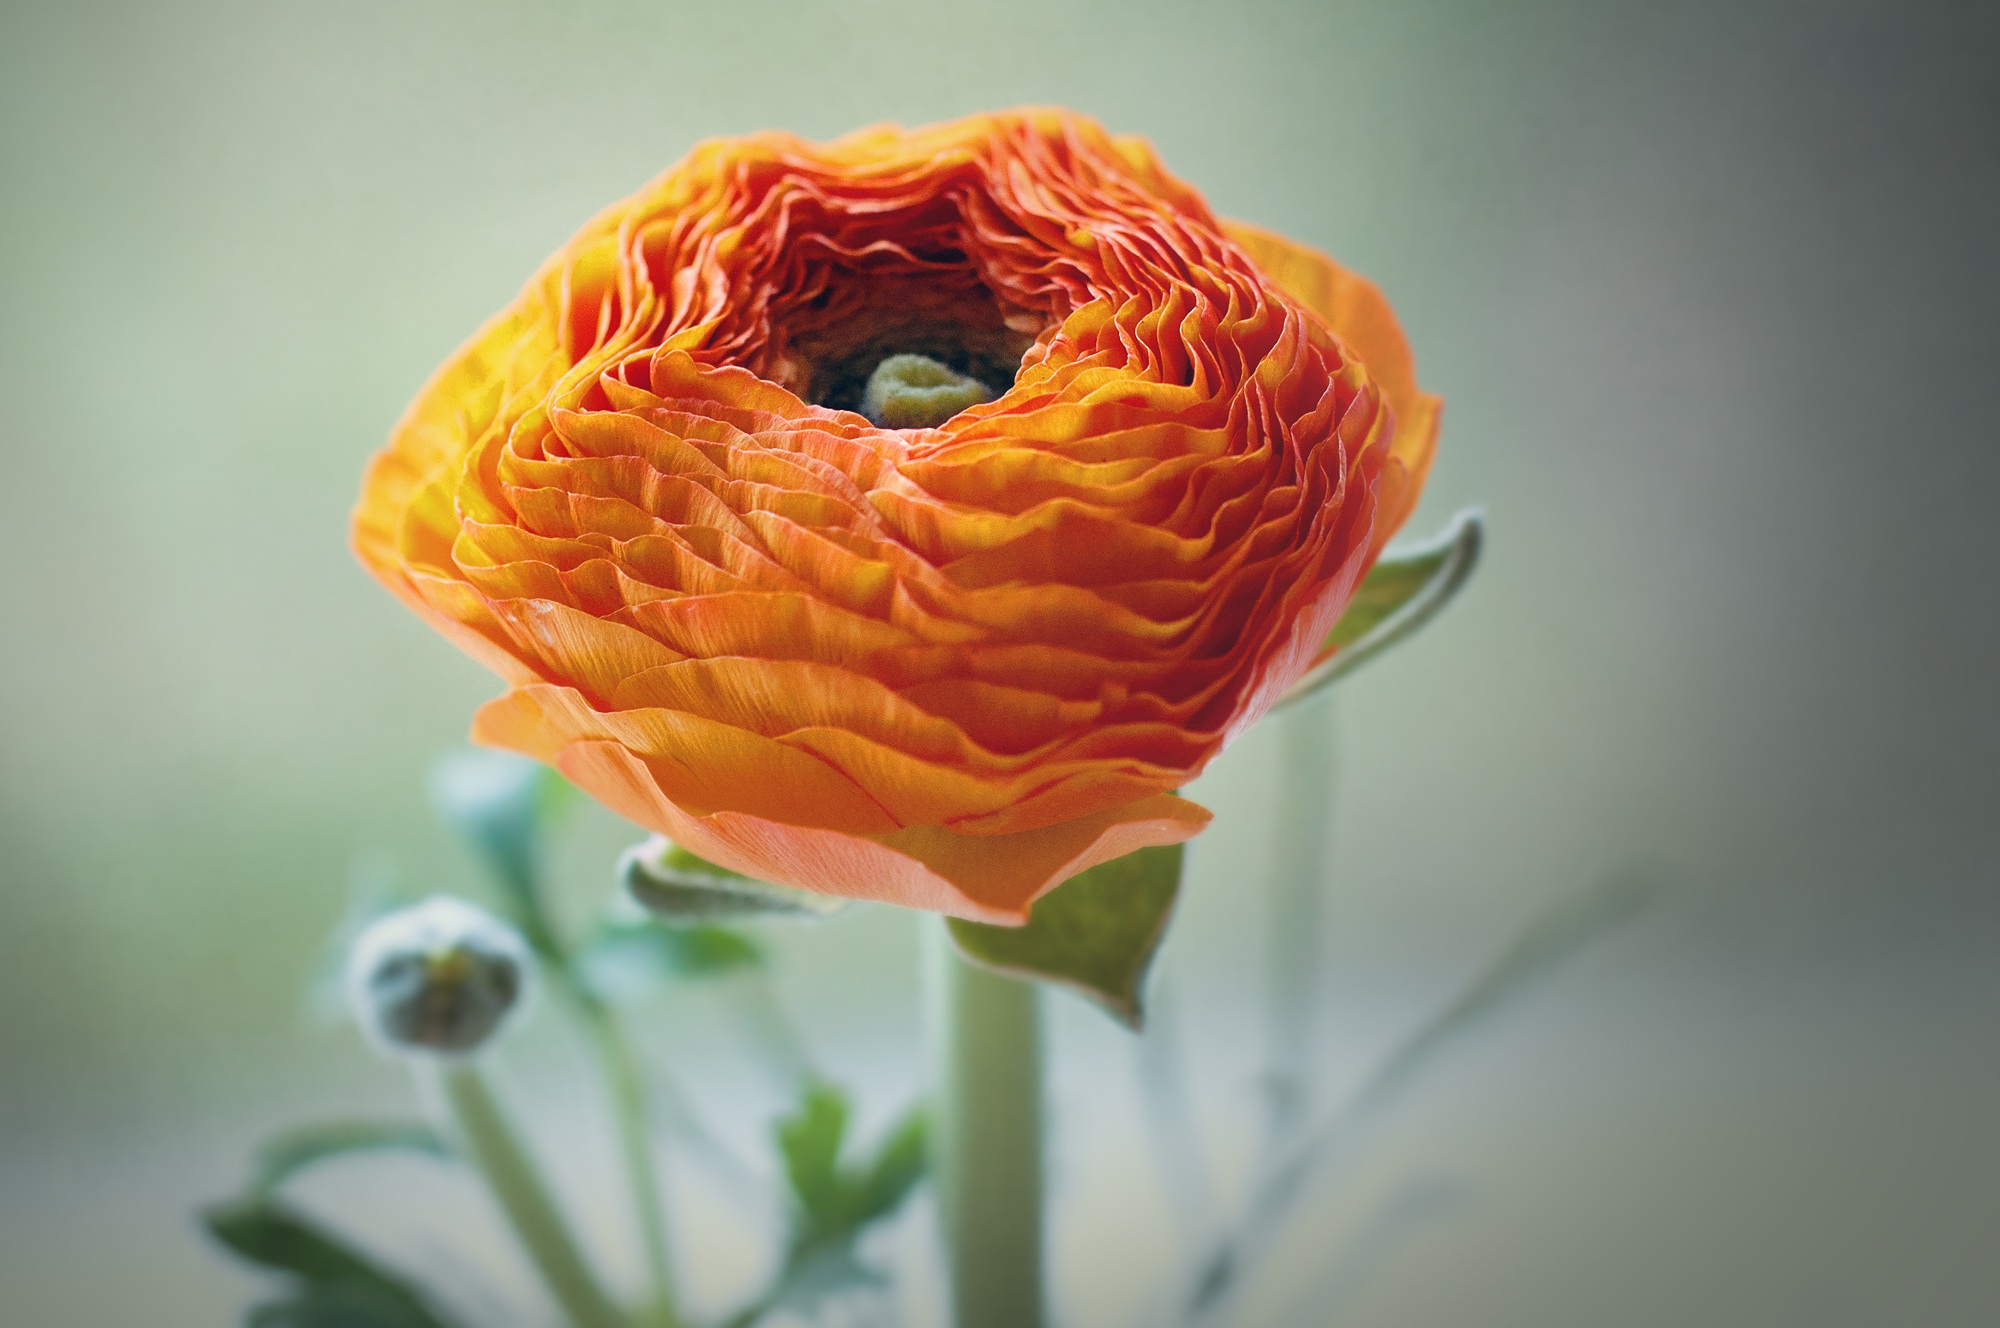
plant, photography, flower, petal, rose, orange, red, yellow, close, flora, flowers, close up, petals, beautiful, poppy, bud, ranunculus, macro photography, flowering plant, garden roses, rose family, intense color, plant stem, land plant